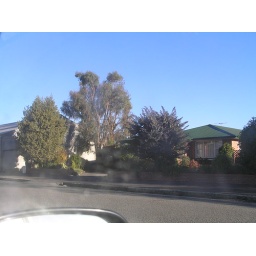
the last house in allison street